Pesma za Evroviziju '22

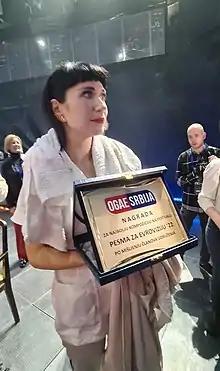
Konstrakta with OGAE Serbia Award

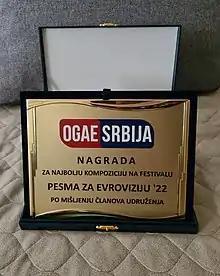
OGAE Serbia Awards 2022

Following the event, the fan organisation OGAE Serbia voted on the best song at "'22" as decided by association members. The award was won by the winning song "" with 256 points. Second place, with 233 points, came from the song "" by Sara Jo, while third place went to Zorja and her song "Zorja" with 143 points. Sara Jo was also the winner of the OGAE Second Chance, which was awarded after a round of voting with all entries, not including the winning song of the event.